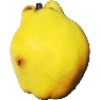
Label: Quince 1